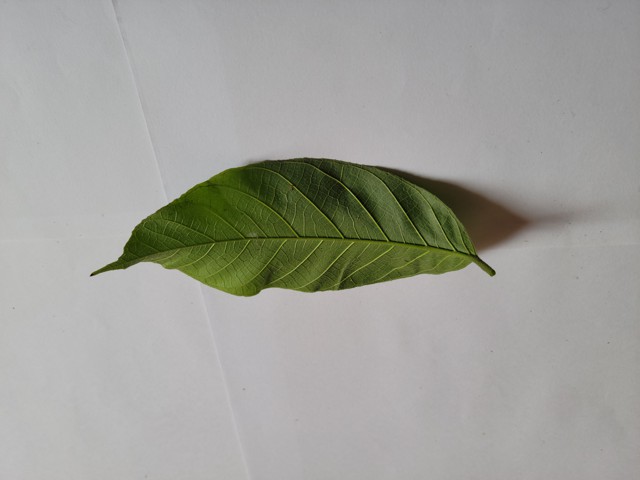
Plant: chapalish